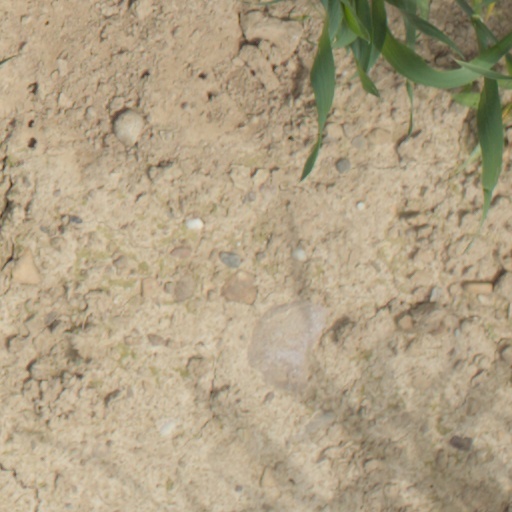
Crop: wheat